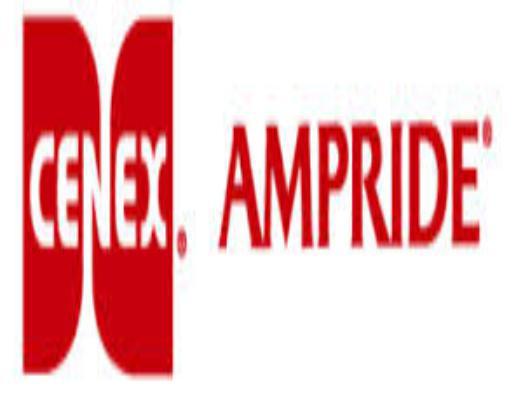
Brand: Cenex
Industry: Others